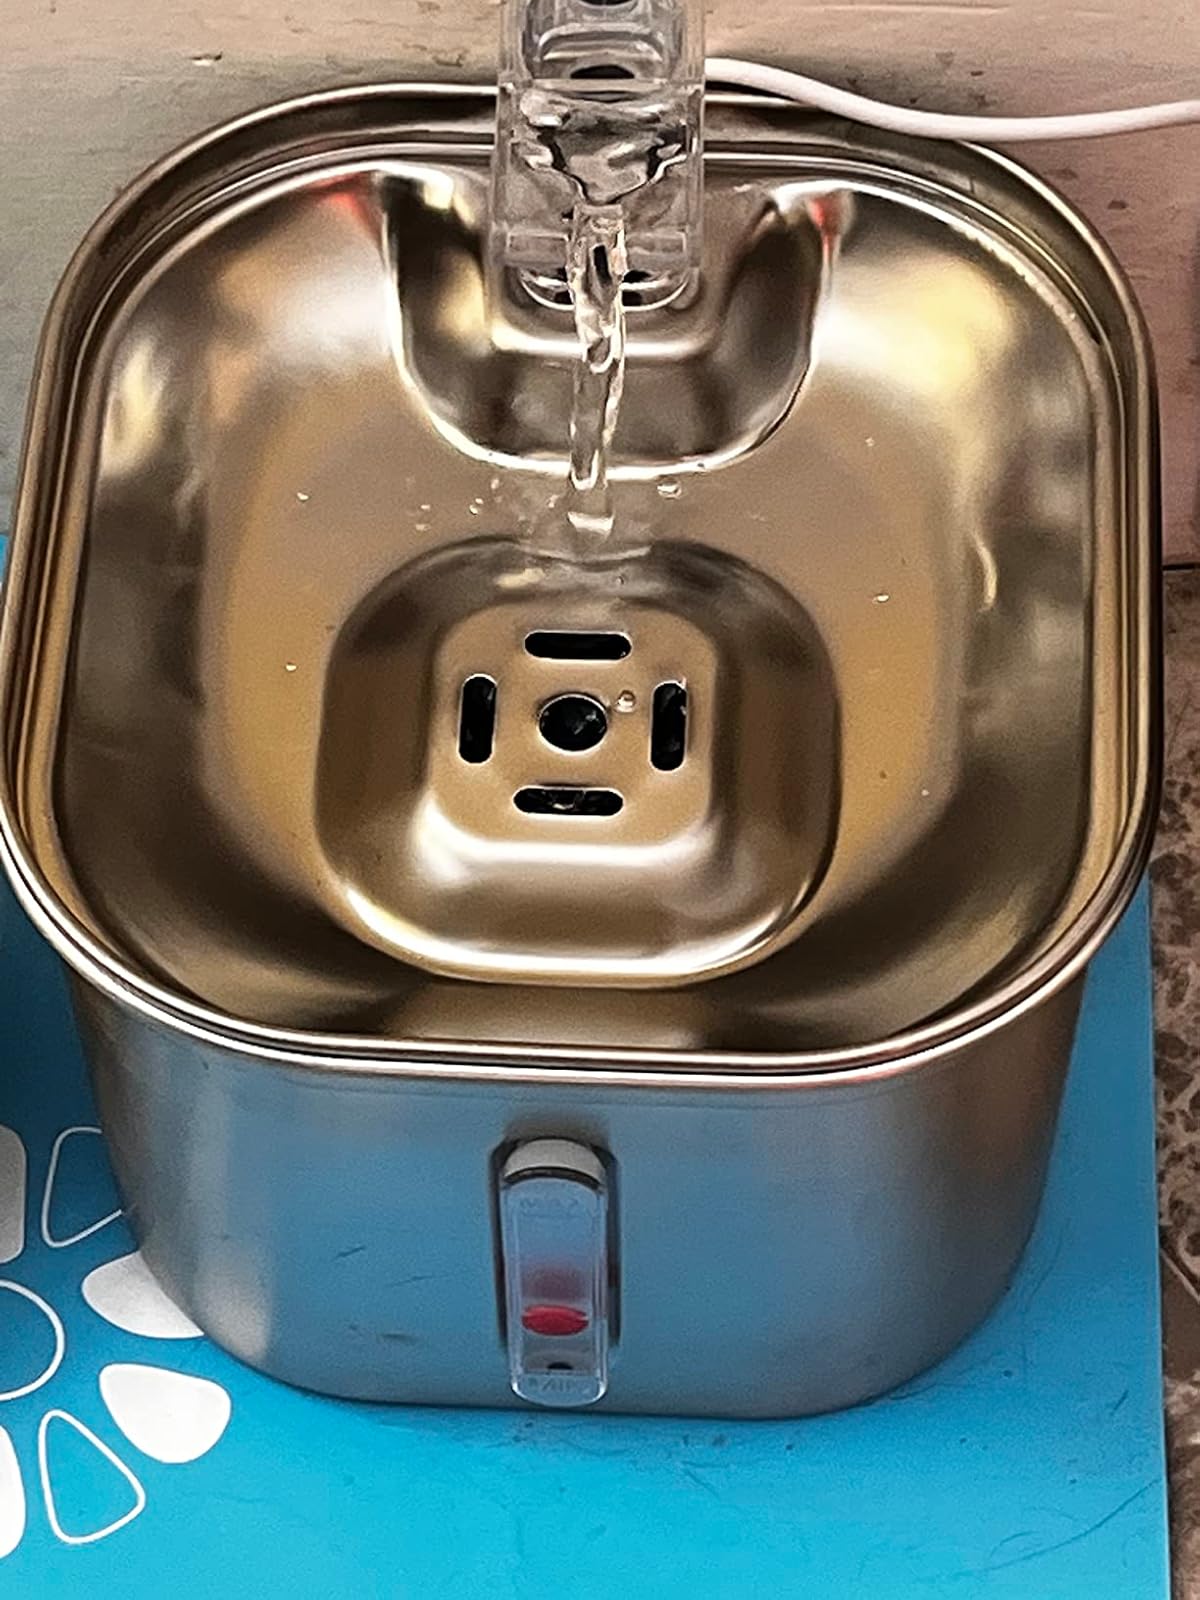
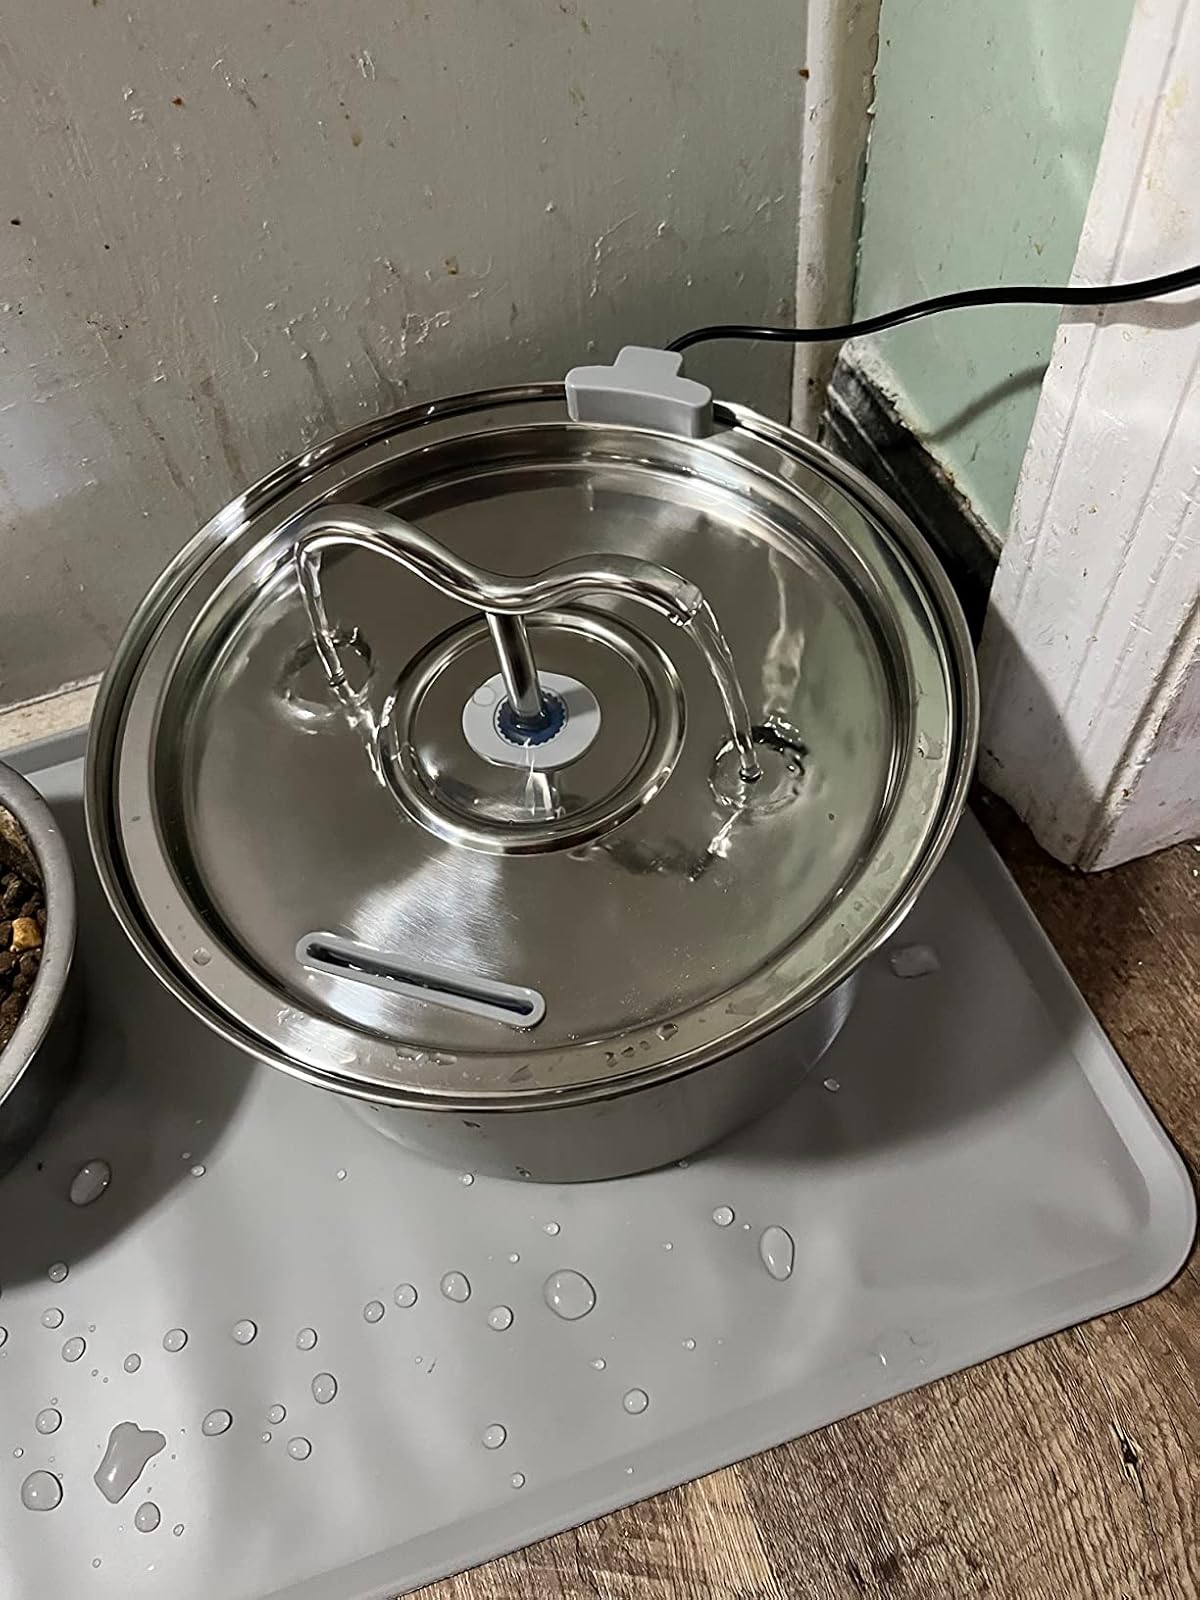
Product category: items_bowl
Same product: no